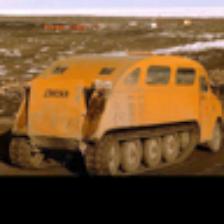
Label: NonHuman